Arènes Maurice-Lauche

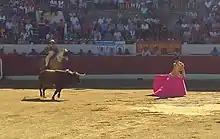
Fandiño at the "Arènes Maurice-Lauche" on 17 June 2017, shortly before the incident that killed him

The Arènes Maurice-Lauche are a bullring in the town of Aire-sur-l'Adour, Landes in the south of France. The facility hosts both the local pursuit of "Course landaise" and Spanish-style bullfighting.